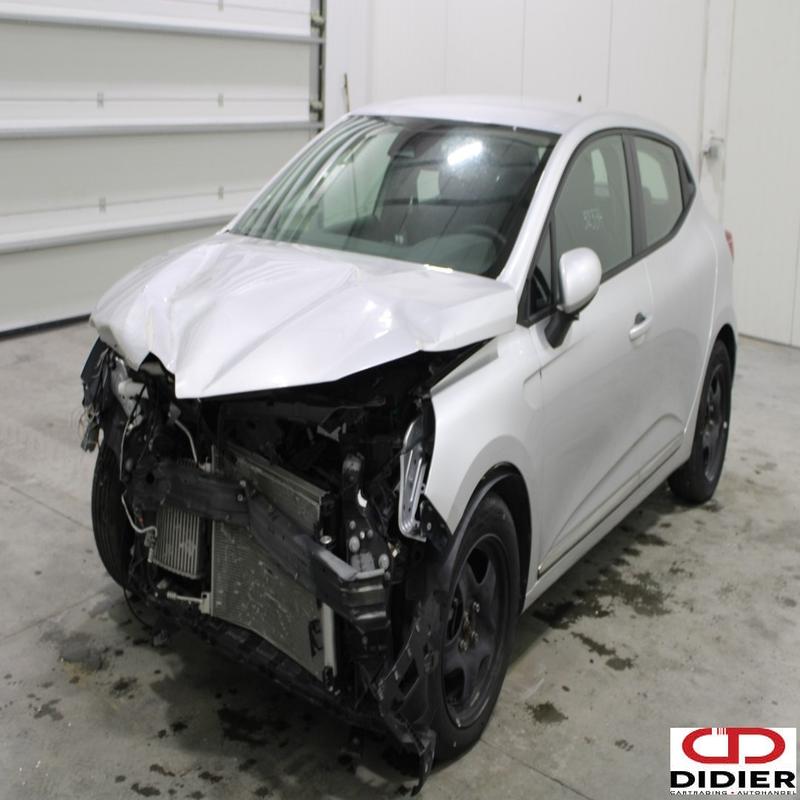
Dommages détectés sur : plaque d'immatriculation avant, pare-choc avant, feu avant droit, feu avant gauche, capot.
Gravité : majeur